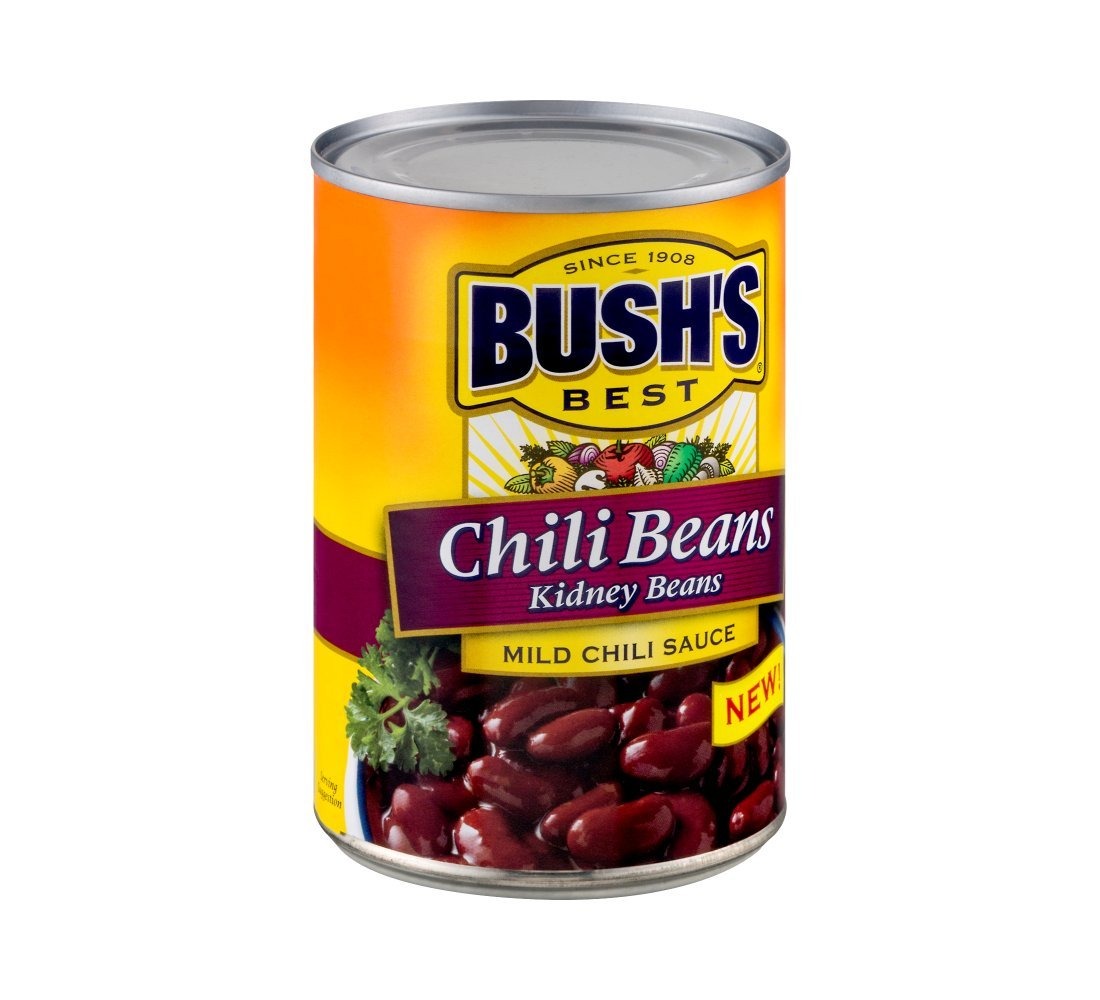
Item Name: Bush's Best Chili Beans Kidney Beans In Mild Chili Sauce
Bullet Point 1: Gluten-Free Bush's Best Chili Beans Kidney Beans In Mild Chili Sauce
Bullet Point 2: Package size of 16.0 oz
Bullet Point 3: Unit Price of $2.29
Bullet Point 4: The beans that give your chili a head start on flavor. Gluten free.
Product Description: Delicious dark red kidney beans are slow simmered in a hearty chili sauce, seasoned from the robust flavors of ripe tomatoes, chili peppers and cumin.
Value: 16.0
Unit: Fl Oz

Price: 2.19